Charles Morton (actor)

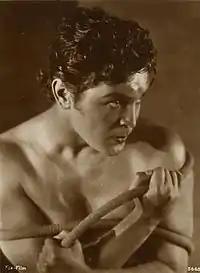
Publicity shot, 1927

Charles Morton (28 January 1908 in Illinois, USA – 26 October 1966 in North Hollywood, California) was an American actor.